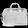
Label: Bag